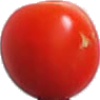
Label: Tomato Cherry Red 1